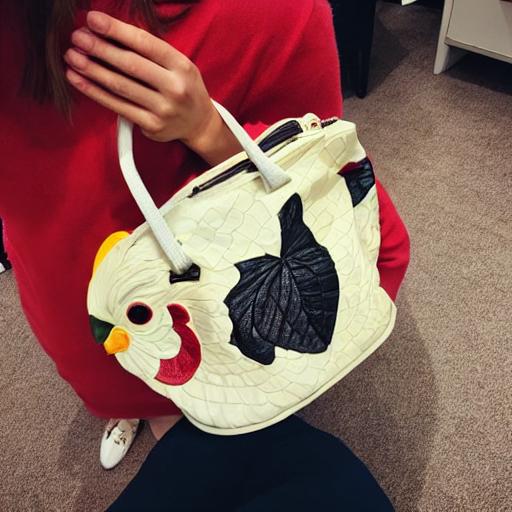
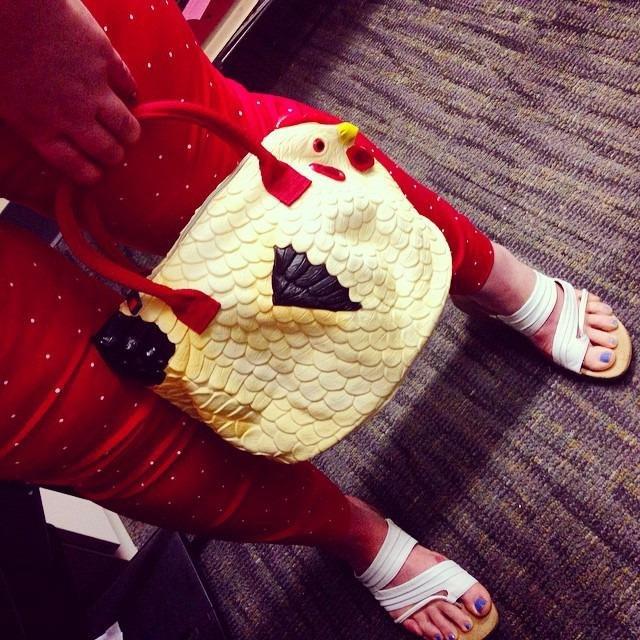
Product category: accessories_handbag
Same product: no